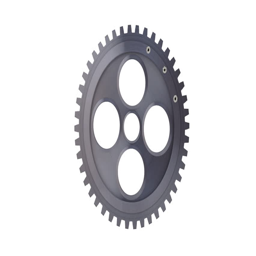
video game series on a white background